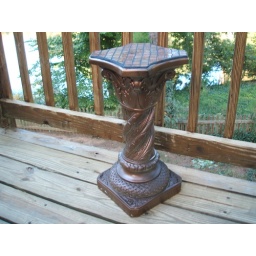
The top is mosaiced in bronze metallic tiles, grouted in black while the totally white base was sprayed with bronze metallic paint.